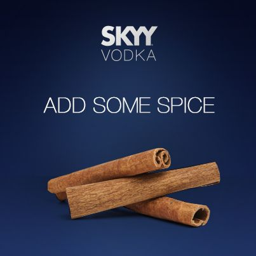
as the fall approaches , consider using cinnamon to add a warm , fragrant and autumnal touch to your cocktails .